Farringdon Halt railway station

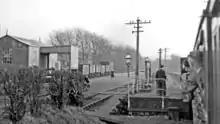
Farringdon Halt, on the last working day of the branch

The station opened on 1 May 1931 as "Farringdon Halt"; the Meon Valley Railway was a particularly difficult line to construct. A goods yard for loading agricultural produce was already sited there and a short wooden platform of one coach-length was built to serve the village in 1930.